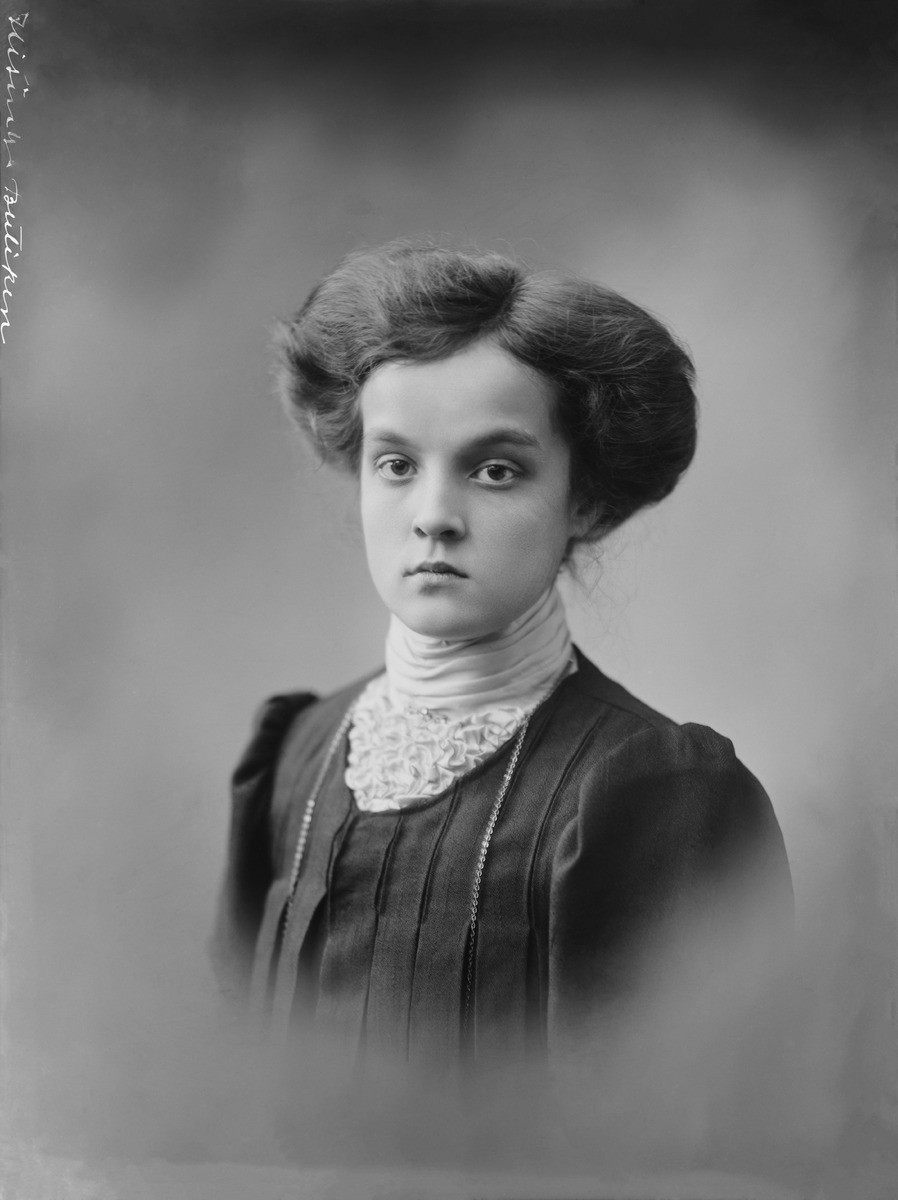
Nuoren naisen valokuvamuotokuva
sisällön kuvaus: Nuoren naisen valokuvamuotokuva. Negatiivissa merkintä: Hising Butiken. mustavalkoinen
Kuvaaja: Nyblin, Daniel, valokuvaaja
Ajankohta: kuvausaika 1900- luvun alku
Aiheet: naisten puvut, kampaukset, pukuhistoria, pitsit, korut